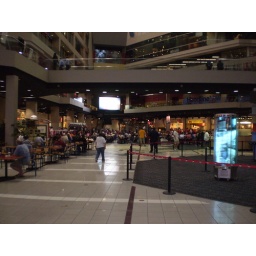
If you look, you can see Rox walking into the center of the food court. She's in the white shirt.